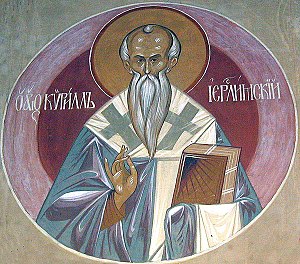
Kyrillos af Jerusalem
Kyrillos var patriark i Jerusalem og en fremragende teolog, regnet som kirkefader. Kyrillos ses som helgen i den romerskkatolske kirke og de østortodokse kirker. I 1882 udråbtes han som kirkelærer.